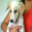
Label: dog